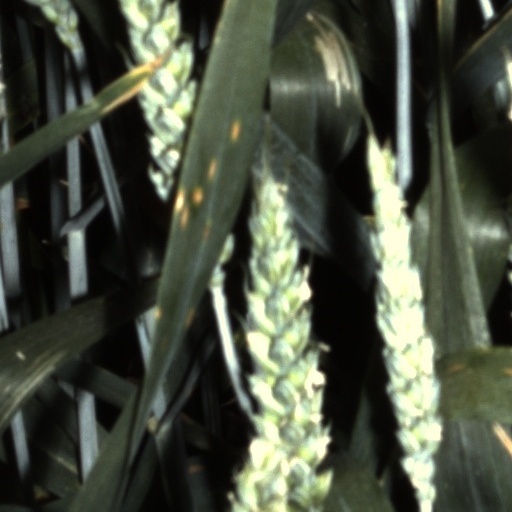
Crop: wheat